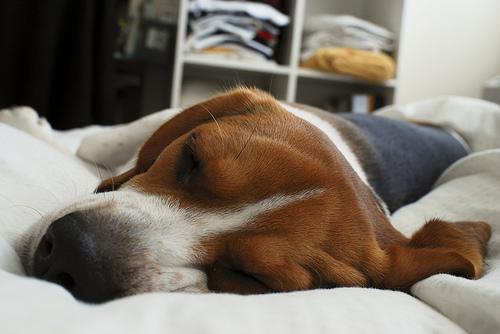
Breed: beagle